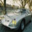
Label: automobile